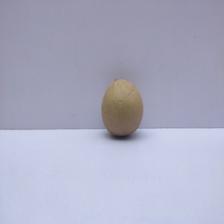
Size: Medium